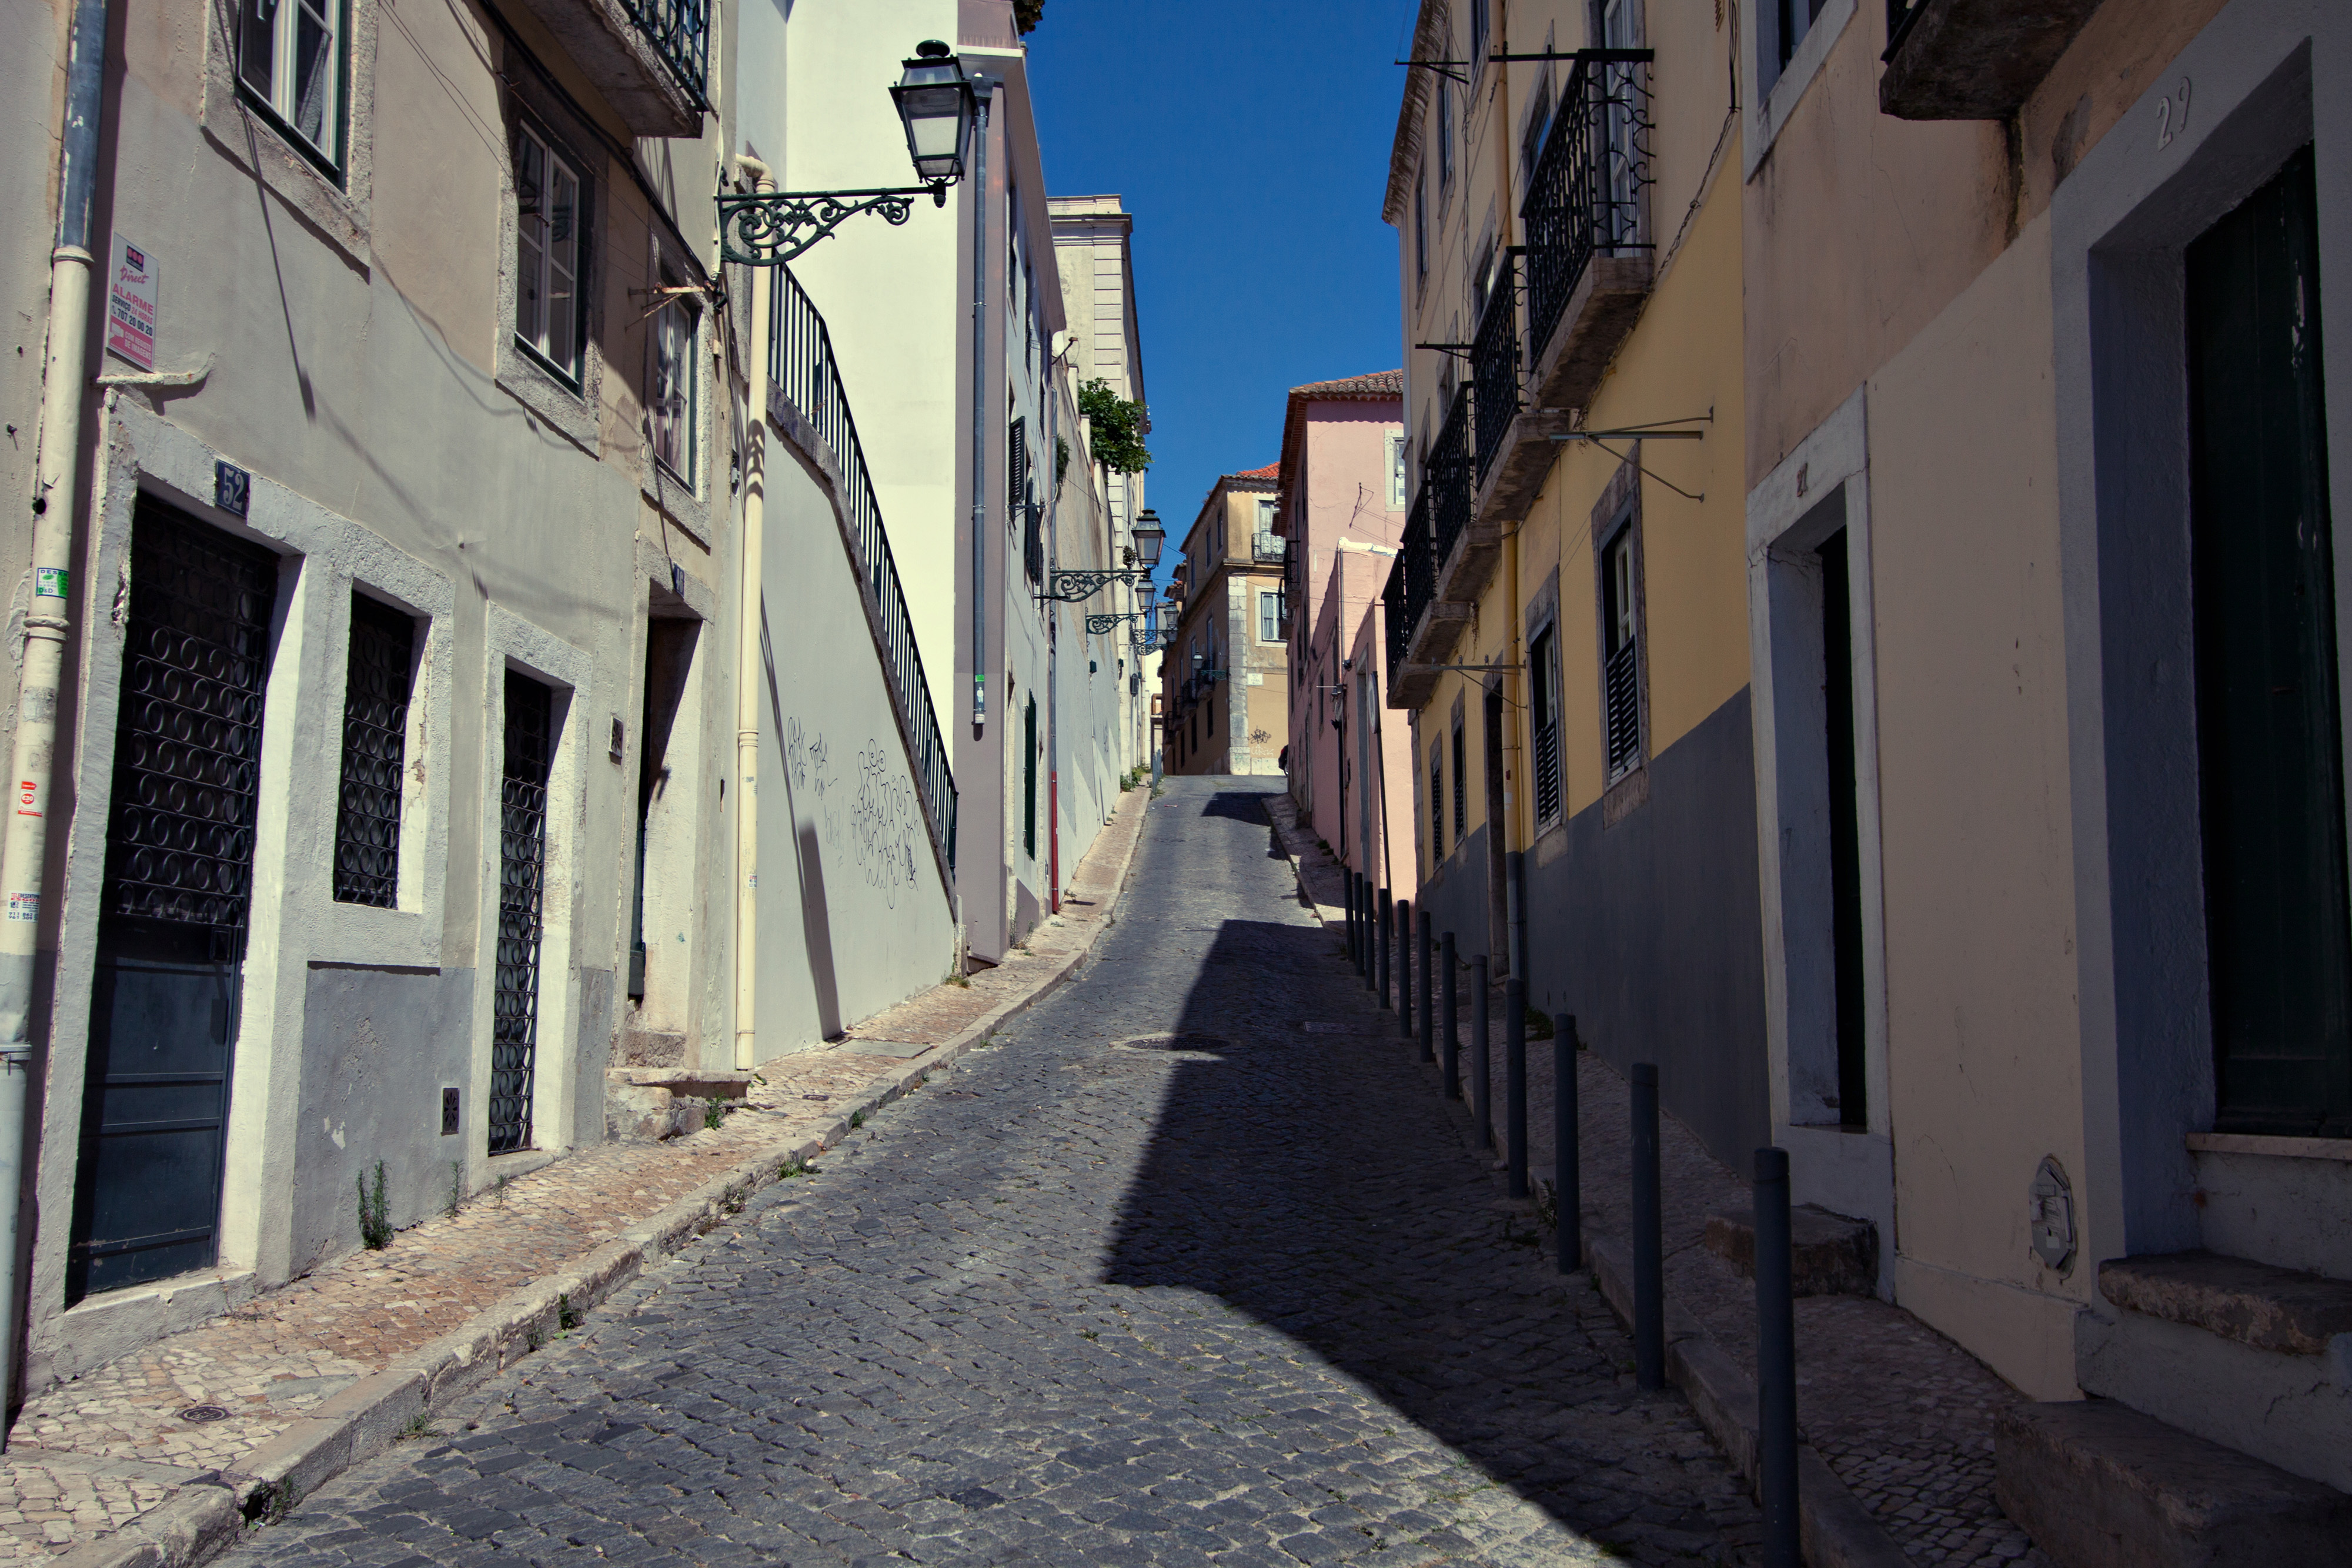
alley, street, road, town, neighbourhood, infrastructure, building, human settlement, architecture, lane, city, cobblestone, house, nonbuilding structure, road surface, facade, residential area, walkway